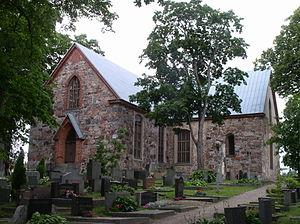
L'église de Kirkkonummi est une église construite à Kirkkonummi en Finlande
Cet article recense les églises évangéliques-luthériennes de Finlande.